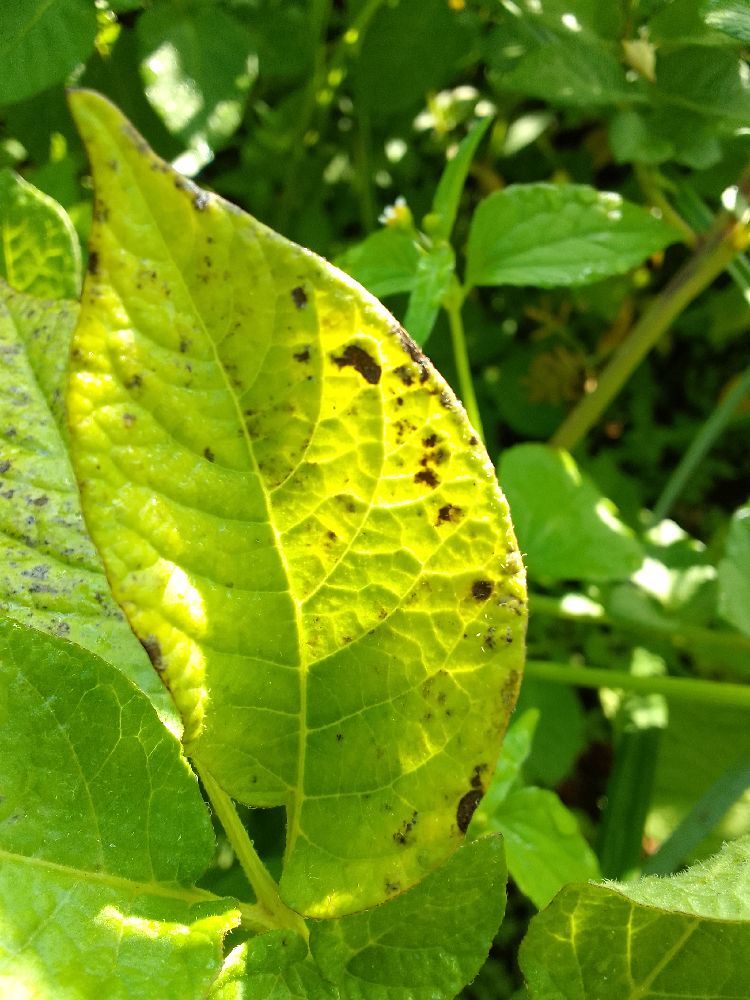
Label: Early blight